Moorish viper

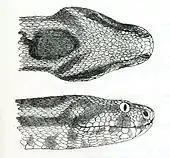

Northwestern Africa: Morocco, Algeria and Tunisia. The type locality is "Algiers", according to Gray (1842), "Algeria" according to Schwarz (1936). Limited to the coastal regions of Algeria. Coastal records from Tunisia may refer to "M. deserti".